Jūra

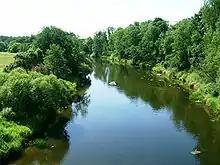
Jūra near Pajūris

The Jūra is a river in Lithuania and a right tributary of the Nemunas (Neman). It mostly follows a meandering and natural course, although two concrete dams of hydroelectric power plants prevent paddling, as do dense vegetation and large stones in its upper reaches. The Jūra is 177 km (110 mi) long.